Dirty Little Secret

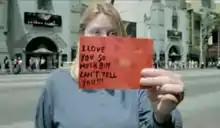
The video features anonymous people holding up secrets written on postcards.

The music video for "Dirty Little Secret" was directed by Marcos Siega. It was filmed in May 2005 in Dorney Park & Wildwater Kingdom in Dorneyville, Pennsylvania and various other Allentown locations and was released a month later in mid-June. It features a montage of various people holding up postcards sharing "dirty little secrets" while the band performs the song in an abandoned warehouse with the cards enlarged and displayed behind them in a backdrop.